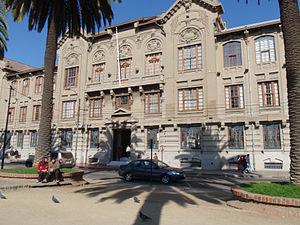
L'université pontificale catholique de Valparaíso est une université chilienne fondée en 1925. C'est l'une des six universités catholiques du pays, et la première à avoir été fondée en dehors de la capitale. C'est également l'une des trois universités dont le siège se trouve à Valparaíso.